United States Marine Corps

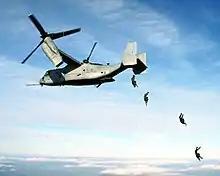
Marine parachutists jumping from an MV-22 Osprey at 10,000 feet

The Marine Corps has the most stable and most recognizable uniforms in the American military; the Dress Blues dates back to the early 19th century and the service uniform to the early 20th century. Only a handful of skills (parachutist, air crew, explosive ordnance disposal, etc.) warrant distinguishing badges, and rank insignia is not worn on uniform headgear (with the exception of an officer's garrison service cover).